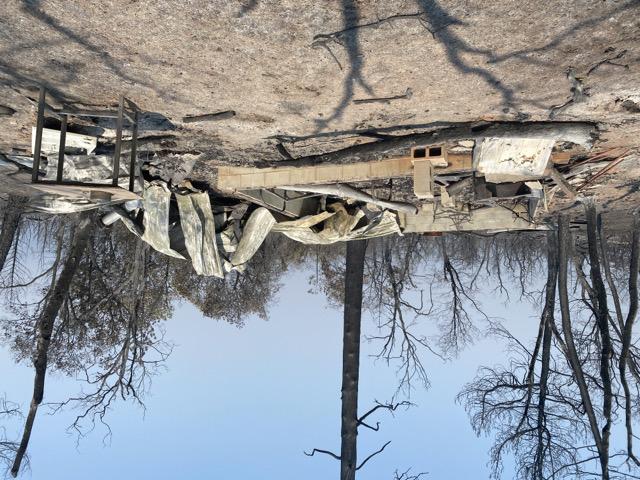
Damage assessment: destroyed